Sarchu

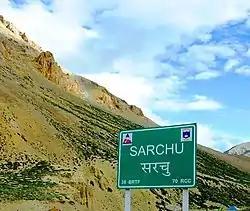
Sarchu roadsign

Sarchu (also known as Sir Bhum Chun) is a major halt point with tented accommodation in the Himalayas on the Leh-Manali Highway, on the boundary between Himachal Pradesh and Ladakh in India. It is situated between Baralacha La to the south and Lachulung La to the north, at an altitude of .